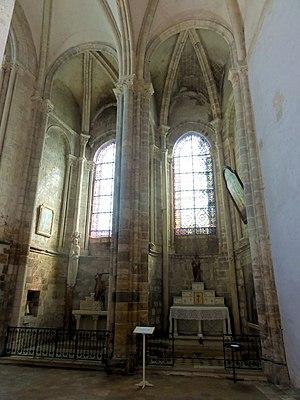
Collatéral nord, vue vers l'est.
La Collégiale Notre-Dame-du-Fort est une église paroissiale catholique, dédiée à Notre-Dame, située dans la commune française d'Étampes et le département de l'Essonne. C'est une ancienne collégiale, associée au château royal situé à proximité. Elle a été fondée vers 1022 par le roi Robert le Pieux. Seule la petite crypte sous le chœur subsiste de cette collégiale primitive, achevée vers le milieu du XIᵉ siècle. Sans doute en raison de ses petites dimensions, elle est remplacée par une nouvelle église construite pendant cinq campagnes très rapprochées entre 1130 et 1160, plus une pour le portail royal au sud qui est l'un des éléments les plus remarquables de l'église. Dans son ensemble, l'architecture de l'église, empreinte d'influences parisiennes et champenoises, montre toutes les étapes de la genèse de l'architecture gothique, mais c'est toutefois le style roman tardif qui domine. Le clocher est le produit de trois autres campagnes de construction jusqu'en 1180 environ, et compte parmi les plus élégants d'Île-de-France.